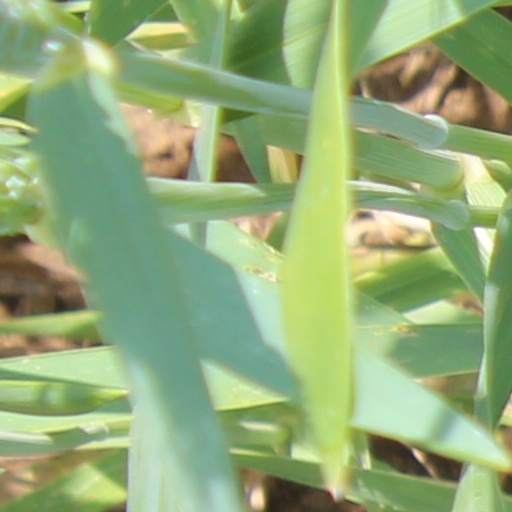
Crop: wheat